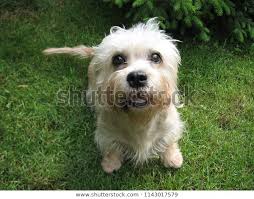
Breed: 211-n000052-Dandie_Dinmont